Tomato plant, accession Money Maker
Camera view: tilt-top (135 deg); turntable rotation: 270 degrees
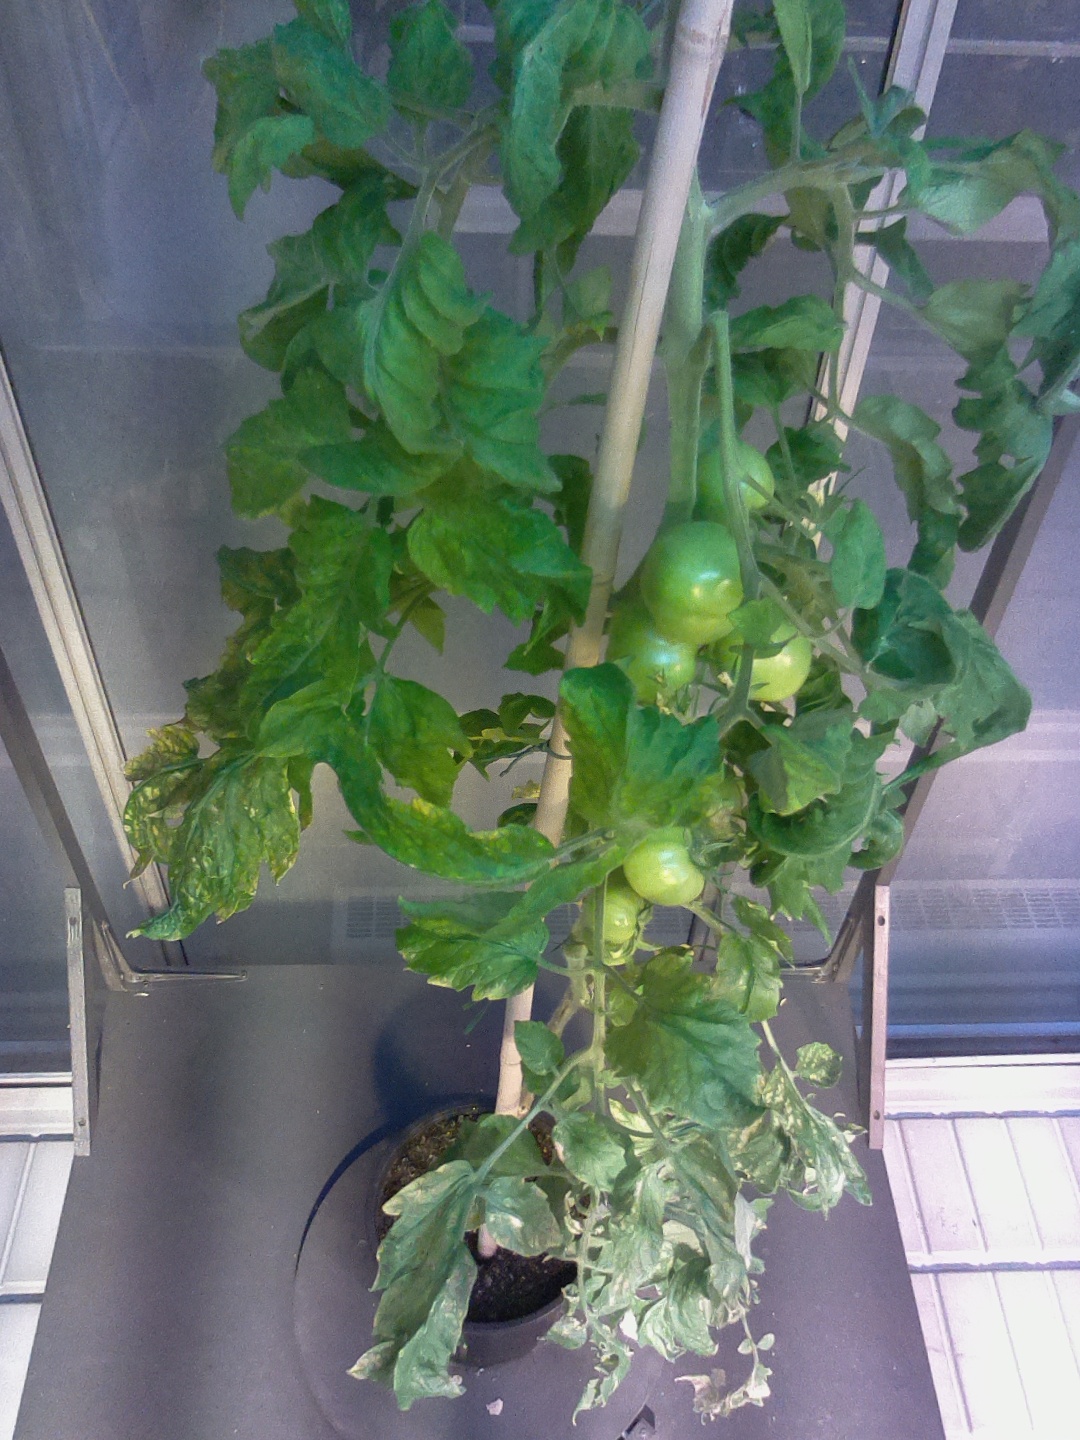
BBCH growth stage 78: 80% -90% of final fruit size